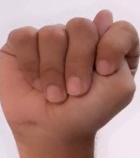
ASL sign: T